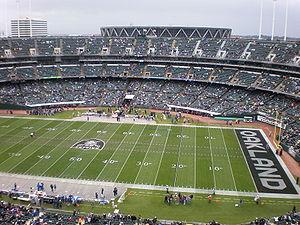
Cet article est une liste des stades actuels de la Ligue nationale de football, classés par capacité, par emplacement, par année d'utilisation et par équipe. Bien que la Ligue nationale de football compte 32 équipes, il n'y a que 31 stades à plein temps, car les Giants de New York et les Jets de New York partagent le stade MetLife. Ce nombre devrait diminuer à 30 lorsque les Rams de Los Angeles et les Chargers de Los Angeles commenceront à partager le SoFi Stadium en 2020.